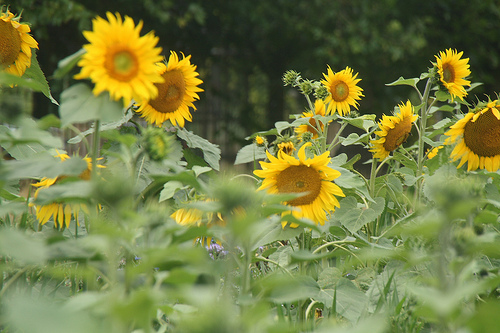
Flower: sunflower